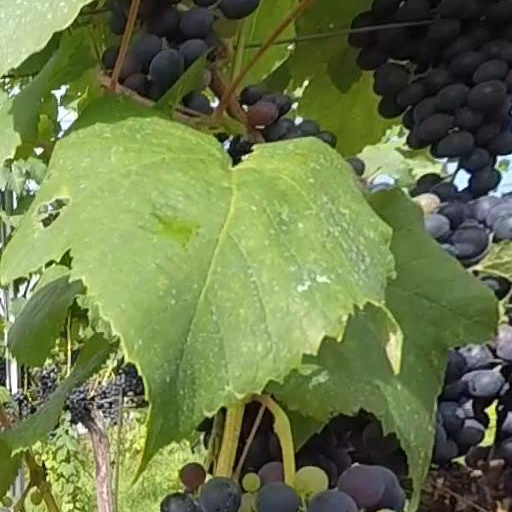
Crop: grape